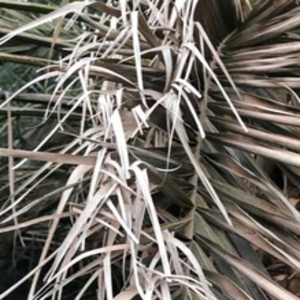
Label: Fusarium Wilt